Feliciano López

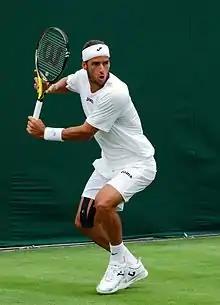
López at the 2011 Wimbledon Championships

López started his 2011 pre-Australian Open preparations at the 2011 Brisbane International and 2011 Medibank International Sydney, but lost early in both tournaments. He then was upset in the second round of the 2011 Australian Open and first round of the 2011 SA Tennis Open by 199th-ranked Bernard Tomic and 235th-ranked Frank Dancevic. He then lost in the second rounds of the 2011 ABN AMRO World Tennis Tournament and the 2011 Dubai Tennis Championships. He lost in the first round of the 2011 BNP Paribas Open, the third round of the 2011 Sony Ericsson Open, and the second round of the 2011 Monte-Carlo Rolex Masters. He then reached his first quarter-final of the year at the 2011 Barcelona Open Banco Sabadell, where he lost to Ivan Dodig. He reached his first final in over a year at the 2011 Serbia Open in Belgrade, where he lost to Novak Djokovic. He played a memorable match at the 2011 Mutua Madrid Open, where he lost to Roger Federer. López made it to the third round of the 2011 Rome Open, but lost to fellow countryman Rafael Nadal. López lost in the first round of the 2011 French Open to Roger Federer.